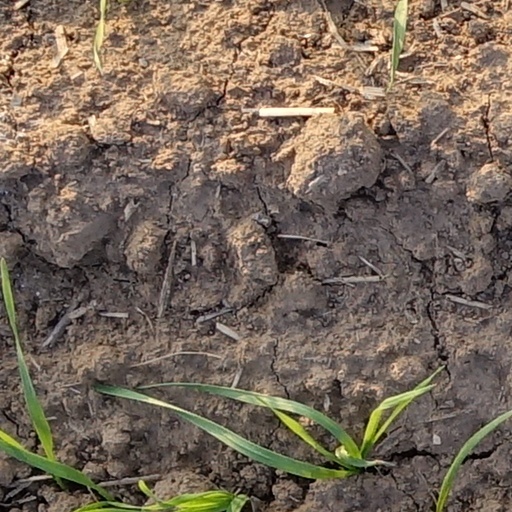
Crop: wheat